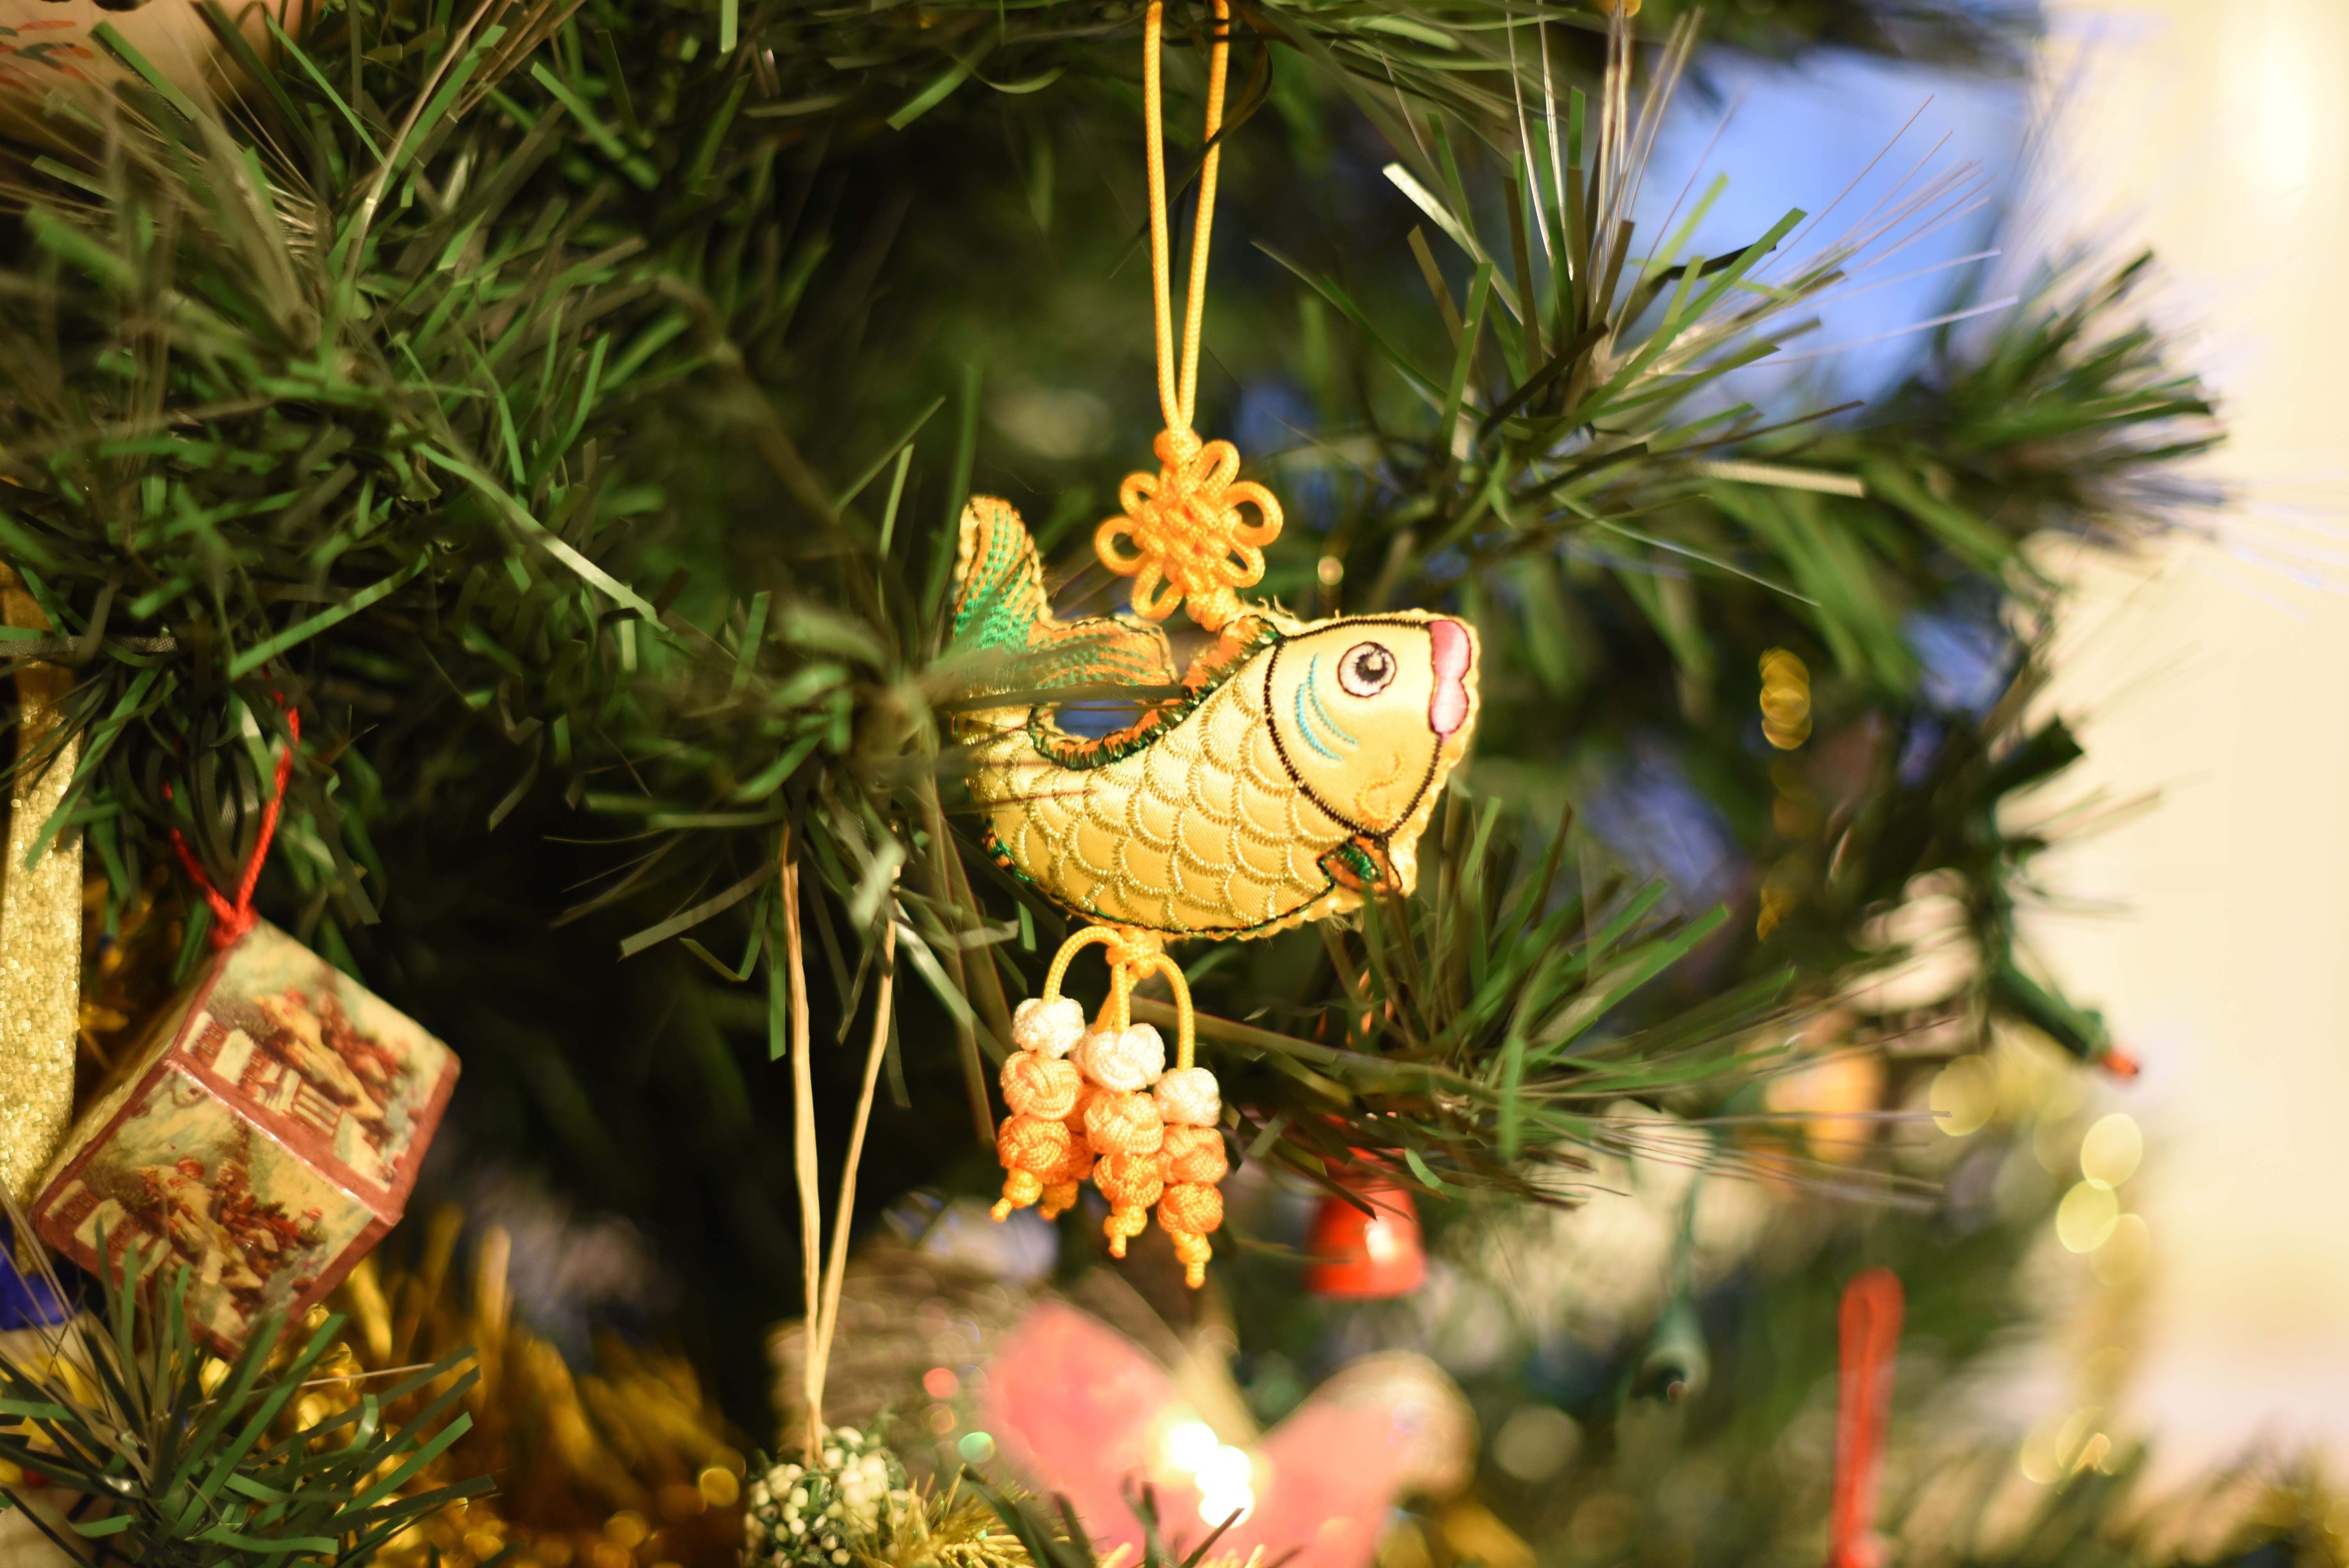
tree, branch, flower, celebration, decoration, fish, christmas, fir, decor, christmas tree, season, festive, bauble, ornament, christmas decoration, gold, decorative, bright, december, tradition, xmas, woody plant